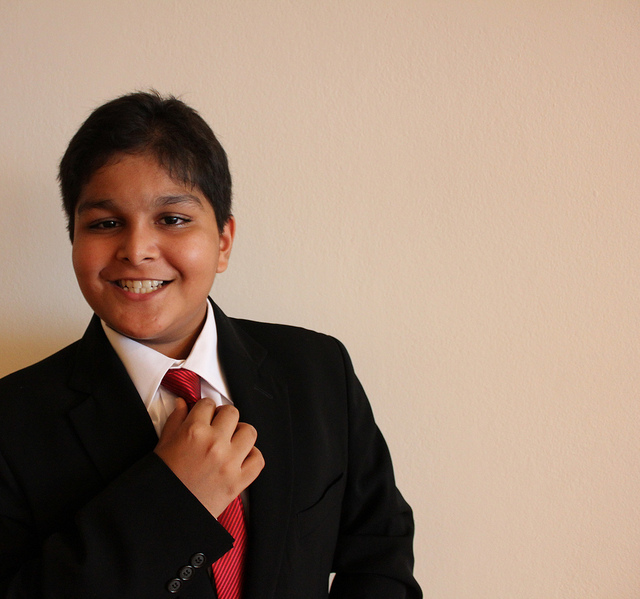
user: Given an image and a question. Answer the question in a short answer. Question: What are the steps to put on the red article of clothing? Short Answer:
assistant: tie it